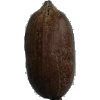
Label: Nut Pecan 1